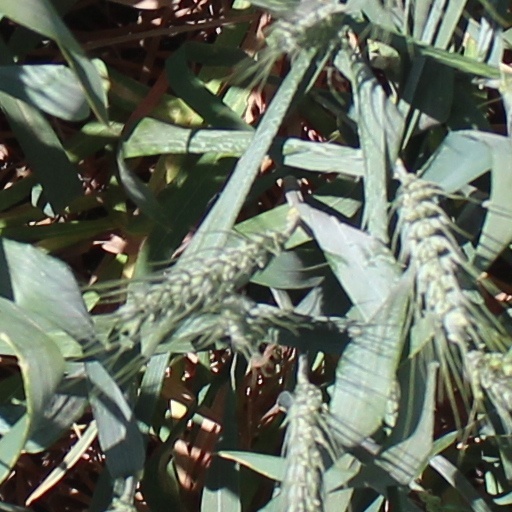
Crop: wheat